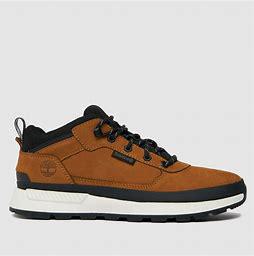
Brand: Timberland
Model: Field